Alphonse Areola

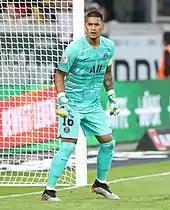
Areola playing for Paris Saint-Germain in 2019

Following his successful stint in Spain, Areola returned to PSG for the 2016–17 Ligue 1 season. He began the campaign as understudy to German keeper Kevin Trapp, who had signed the season before, and was in PSG's match-day squad for their 4–1 Trophée des Champions victory over Lyon. He made his first appearance following his return on 13 September in a 1–1 Champions League draw with Arsenal, in what was also his debut in the competition. Following the match against Arsenal, Areola established himself as PSG's first-choice goalkeeper and had kept four clean sheets in eight appearances by mid-October. However, he suffered a downturn in form soon after and ultimately relinquished his place to Trapp after a string of matches in December in which he conceded 10 goals from just 11 shots faced. In April the following year, he was an unused substitute as PSG beat Monaco 4–1 to claim a record fourth straight Coupe de la Ligue title but started in a 1–0 win over Angers which saw PSG lift the Coupe de France title the following month.